History of Arizona

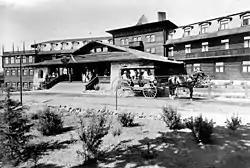
The luxury Harvey House hotel opened in 1905 overlooking the South Rim of the Grand Canyon; it remains in operation as the El Tovar Hotel.

In the late 19th century the Army built a series of forts to encourage the Natives to stay in their territory and to act as a buffer from the settlers. The first was Fort Defiance. It was established on September 18, 1851, by Col. Edwin V. Sumner to create a military presence in Diné bikéyah (Navajo territory). Sumner broke up the fort at Santa Fe for this purpose, creating the first military post in what is now Arizona. He left Major Electus Backus in charge. Small skirmishes were common between raiding Navajo and counter raiding citizens. In April 1860 one thousand Navajo warriors under Manuelito attacked the fort and were beaten off.